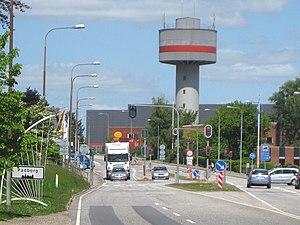
Padborg est une ville du Danemark. Elle est située dans le sud du pays, près de la frontière entre l'Allemagne et le Danemark.